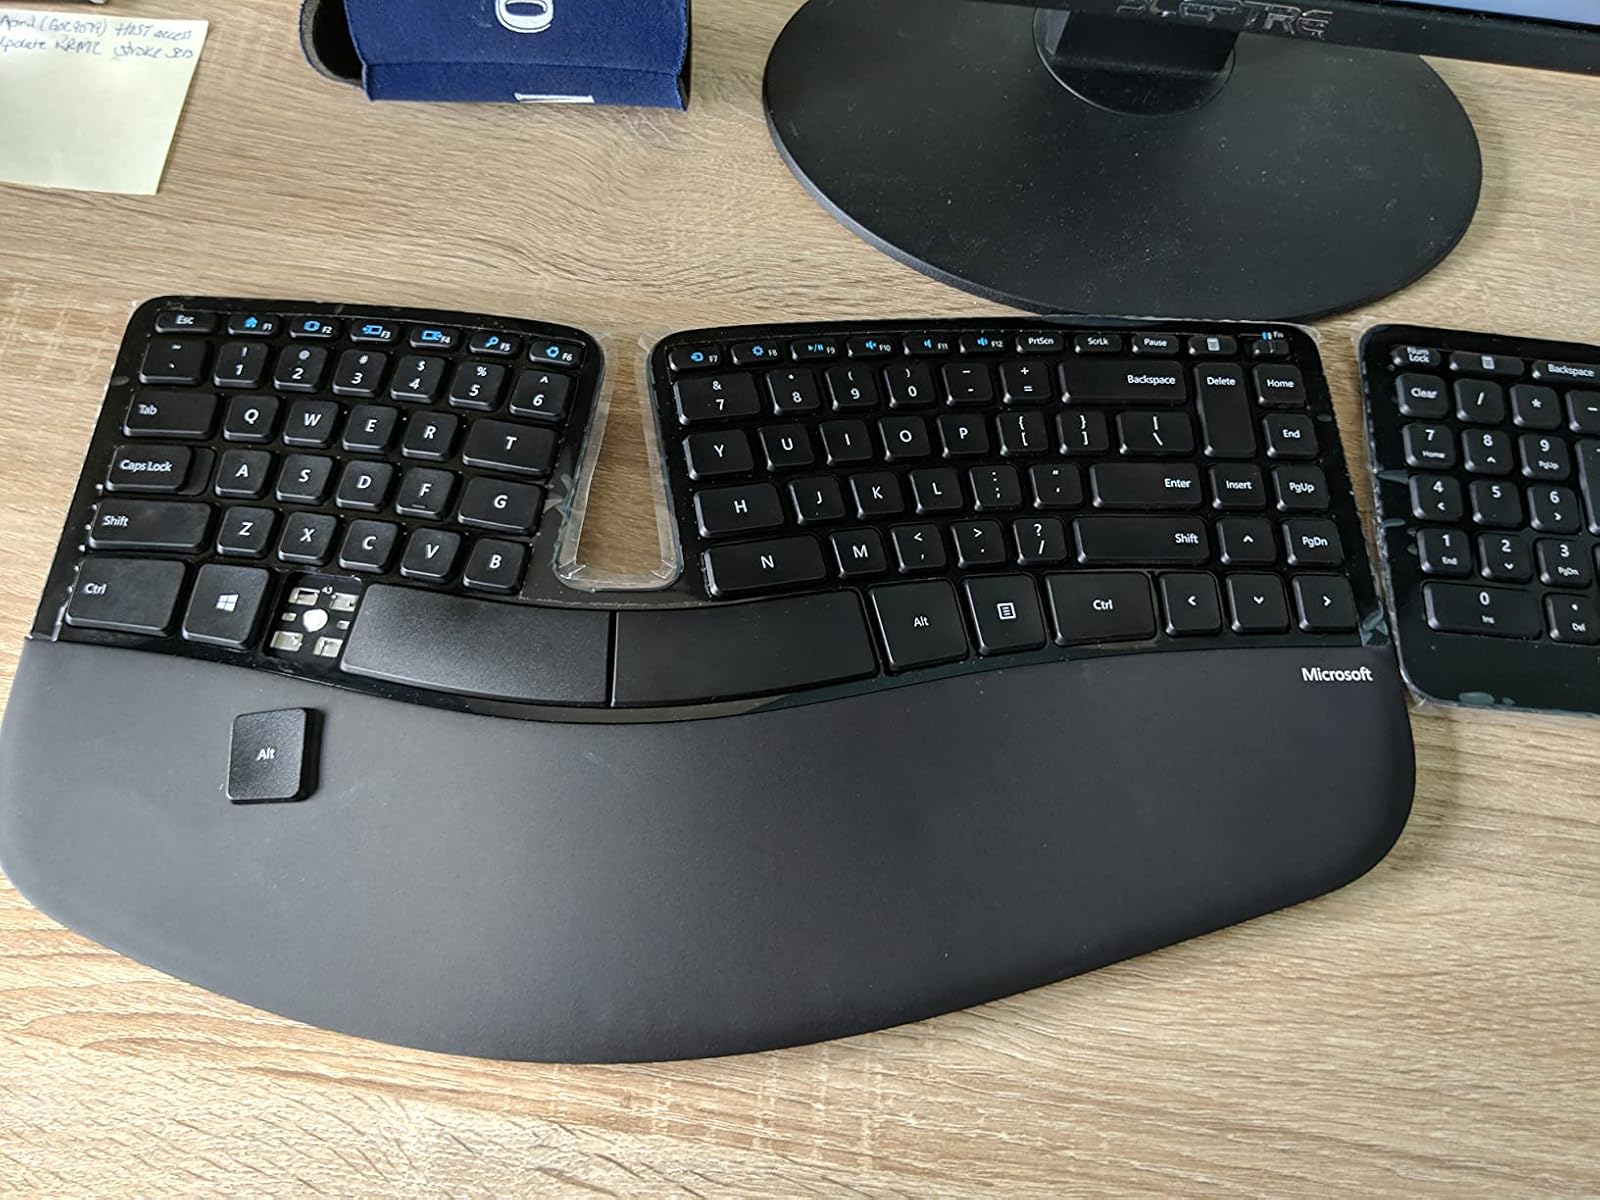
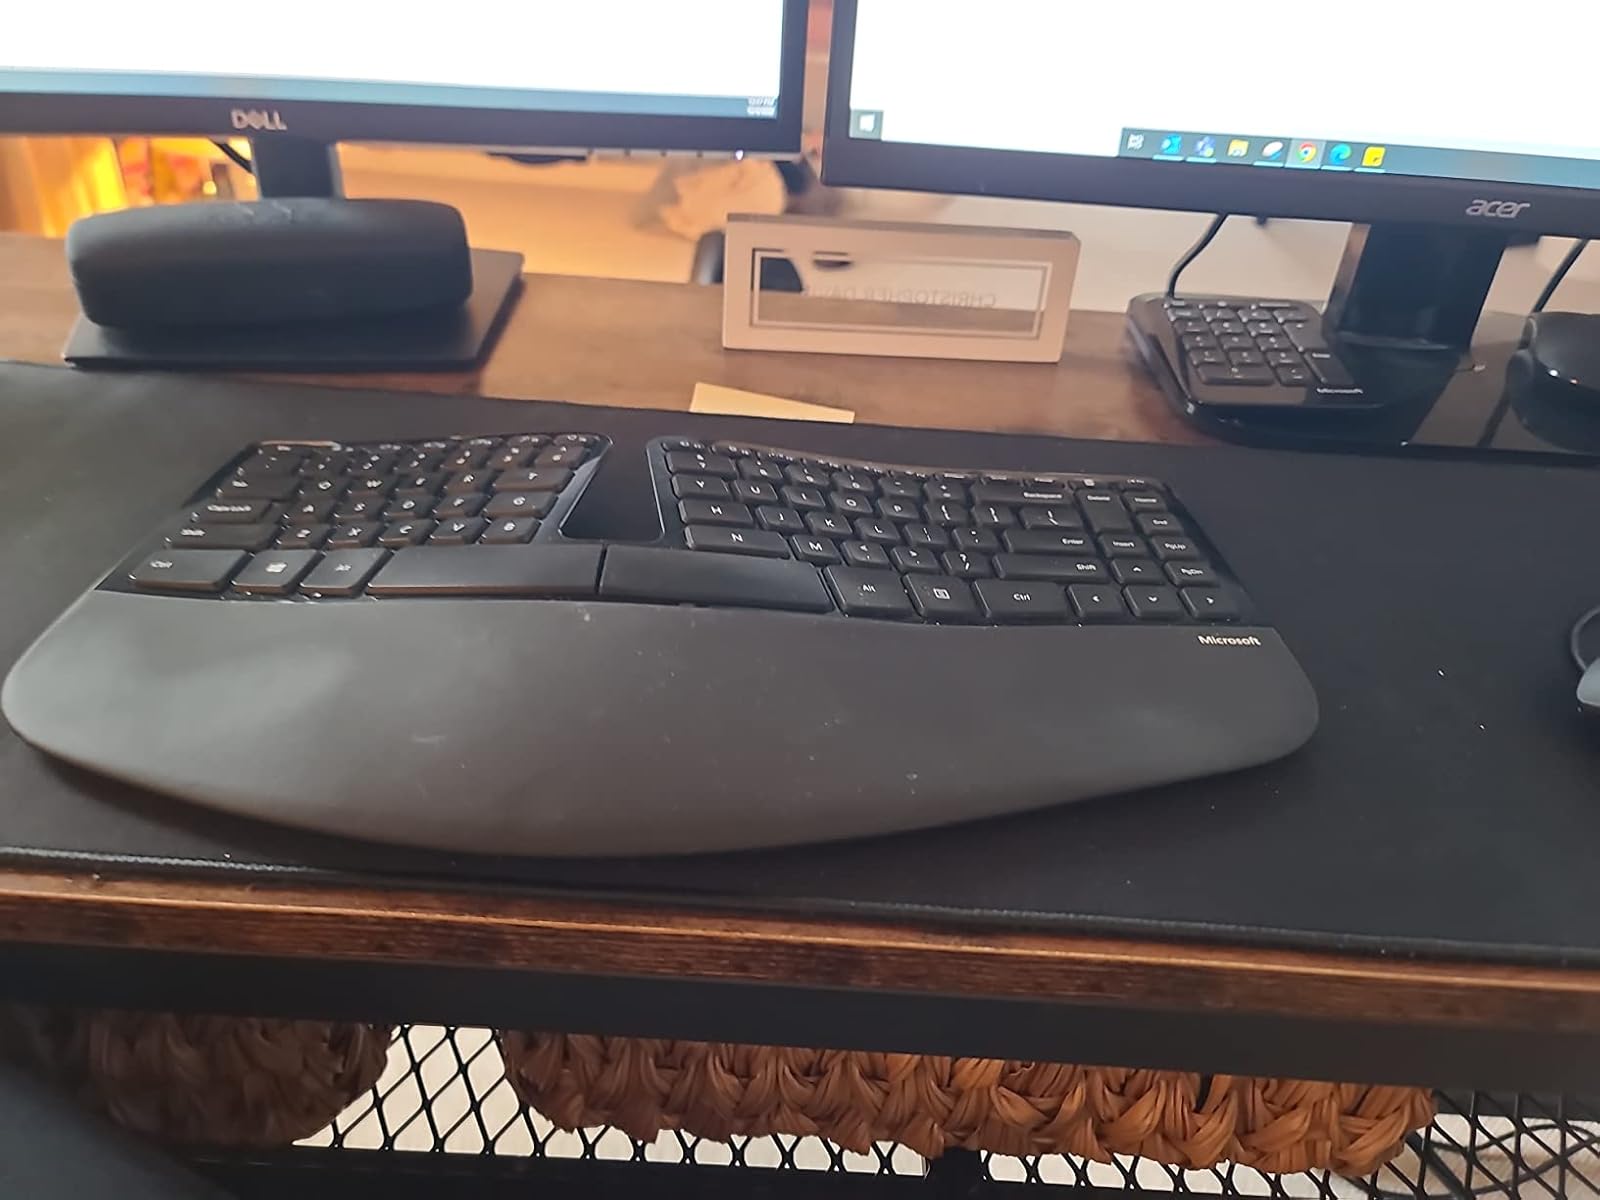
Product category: keyboard
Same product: yes